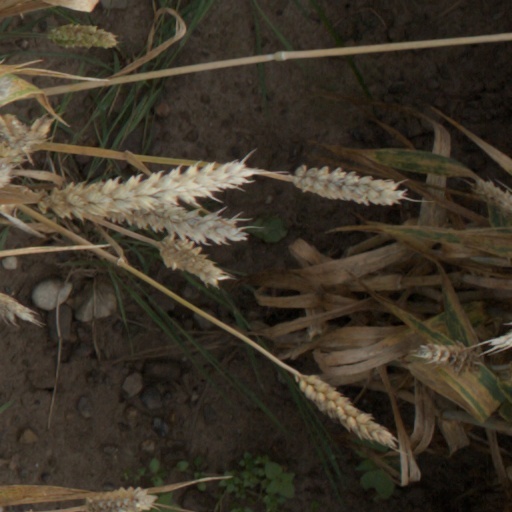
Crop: wheat